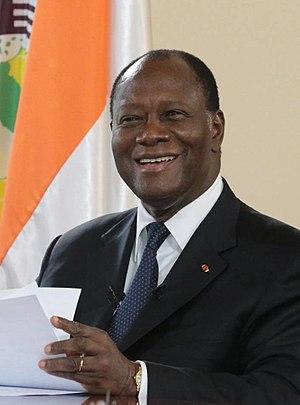
L'élection présidentielle ivoirienne de 2015 se tient le 25 octobre et voit la réélection dès le premier tour d'Alassane Ouattara à la fonction de président de la République pour un mandat de cinq ans.
L'élection présidentielle ivoirienne de 2020 a lieu le 31 octobre 2020 afin d'élire le président de la République de Côte d'Ivoire.
Alassane Dramane Ouattara, souvent désigné sous ses initiales « ADO », né le 1ᵉʳ janvier 1942 à Dimbokro, est un homme d'État ivoirien. Il est président de la République de Côte d’Ivoire depuis le 6 mai 2011.